O2 (brand)

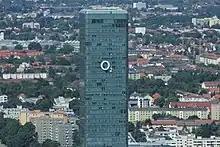

Viag Interkom was created in 1995 as a joint venture of the German power supply firm VIAG (45%), British BT Group (then called British Telecommunications) (45%) and Norwegian Telenor (10%) in order to compete for official licence to provide services in the rapidly liberalising German (fixed and mobile) telecommunications market at that time. In 2001 BT acquired VIAG's share (owned by German energy company E.ON) for €11.4 billion following the German UMTS licence auction the previous year. Viag Interkom's mobile operations were transferred into the BT Wireless family and the fixed business became BT (Germany) GmbH & CO. Viag Interkom became O2 Germany as a subsidiary of mmO2 plc in 2001, following the demerger from BT.